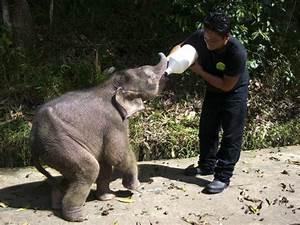
elephant